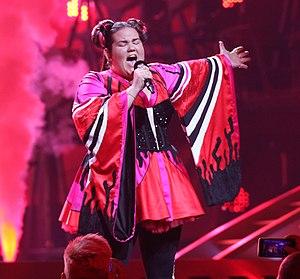
Netta Barzilai, simplement dite Netta, est une musicienne, DJ et chanteuse israélienne, née le 22 janvier 1993 à Hod HaSharon.